Cardiff Metropolitan University

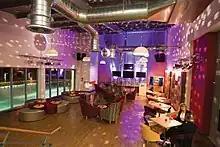
UWIC's Student Centre at Cyncoed

Llandaff is the home of the Cardiff School of Sport & Health Sciences (Llandaff), Cardiff School of Management, Cardiff School of Technologies and the Cardiff School of Art & Design.